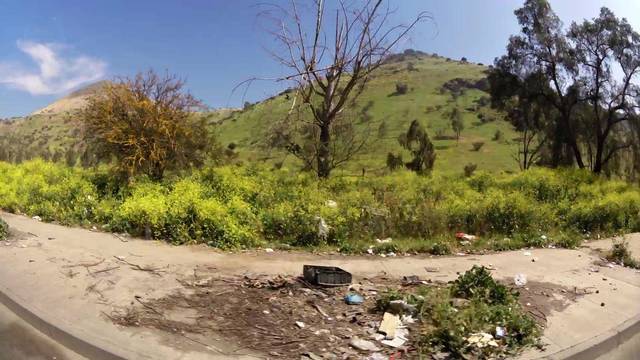
Region: Chile
Coordinates: -33.386, -70.698